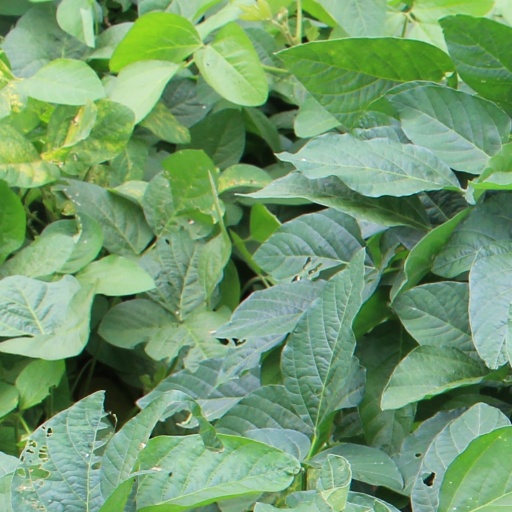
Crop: soybean